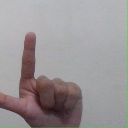
अक्षर: ल